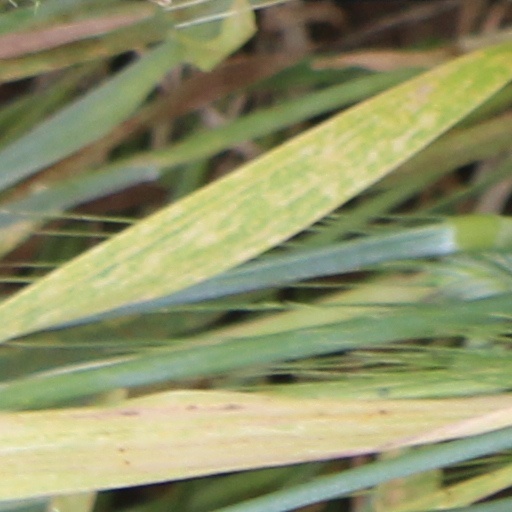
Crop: wheat